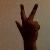
The image shows a hand gesture representing the number 3 in Indian Sign Language.